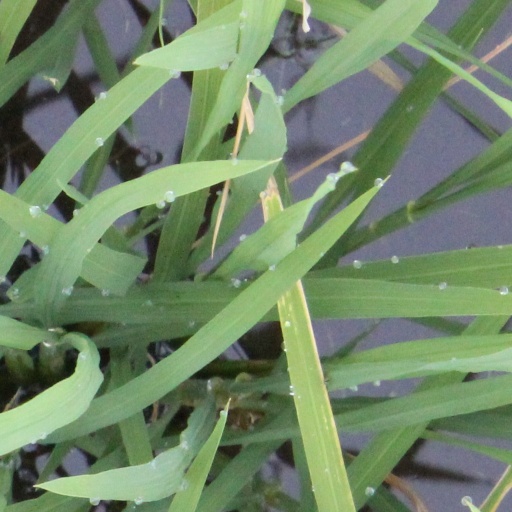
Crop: rice